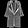
Label: Coat